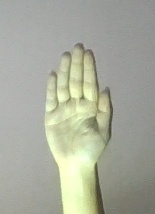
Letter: seen